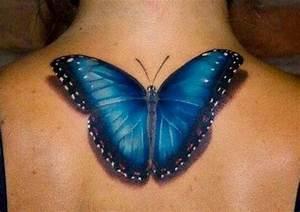
butterfly